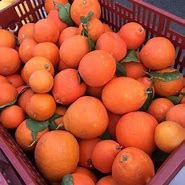
Label: mandarine